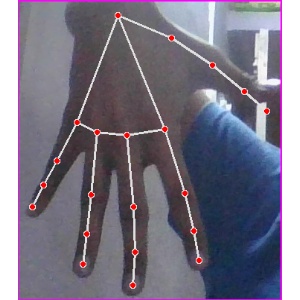
अक्षर: ढ